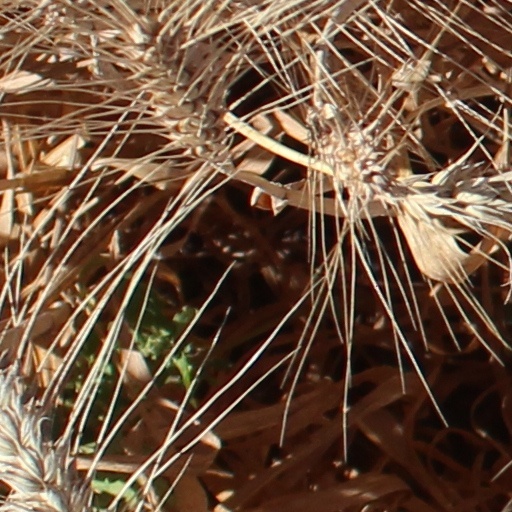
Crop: wheat